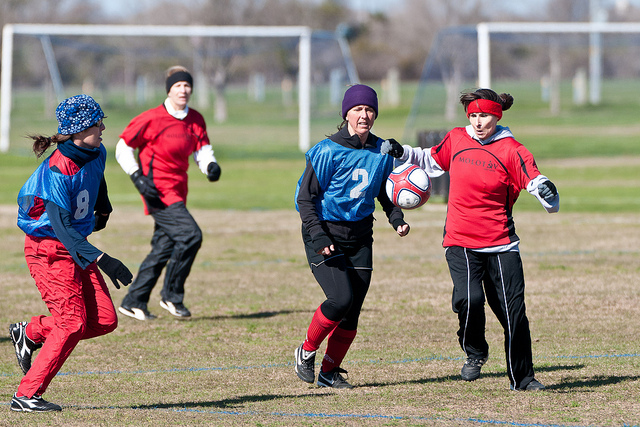
những người phụ nữ mặc áo khoác đang chơi bóng đá ngoài sân